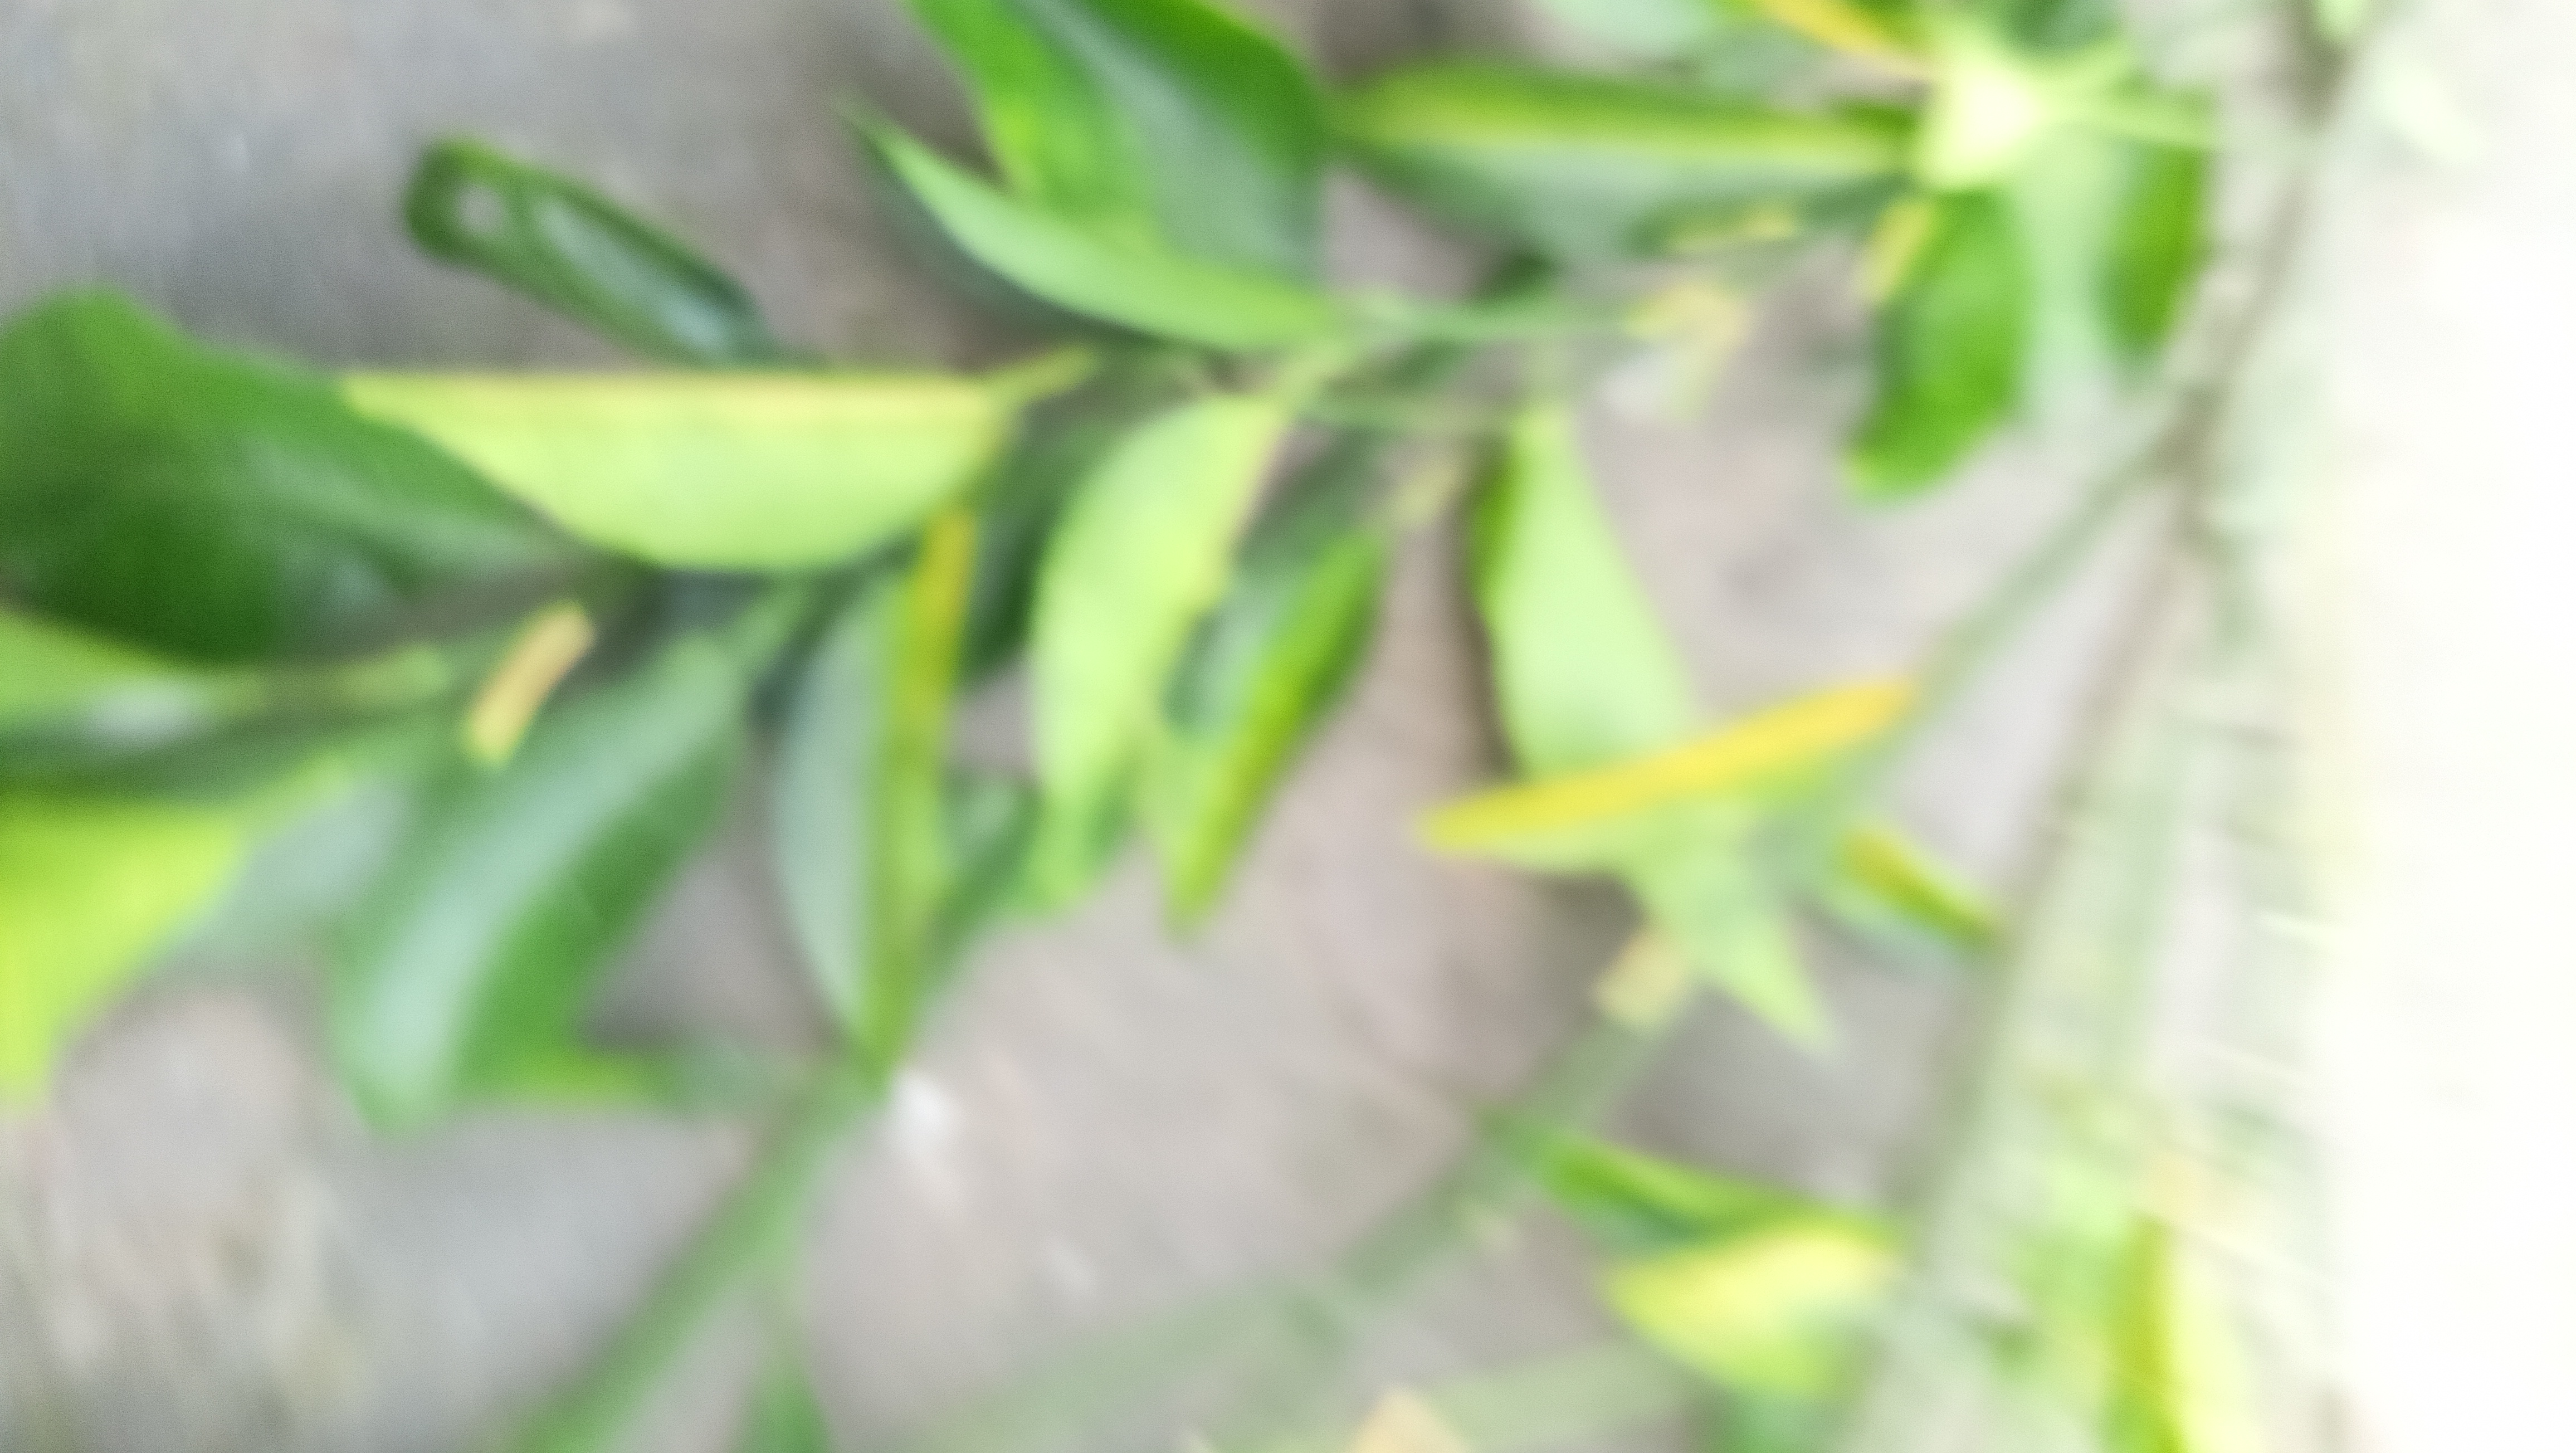
Mandarin leaf variety: Darjeling